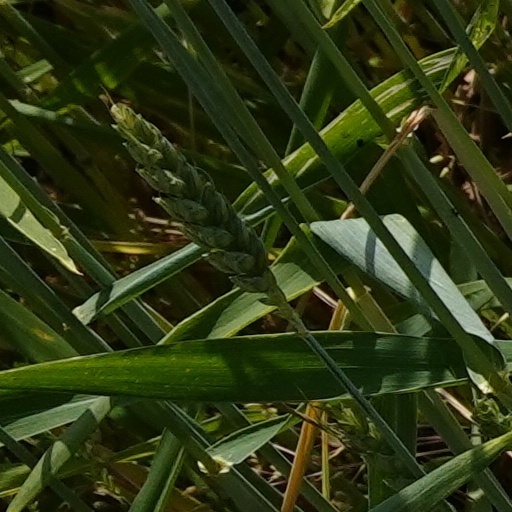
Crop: wheat